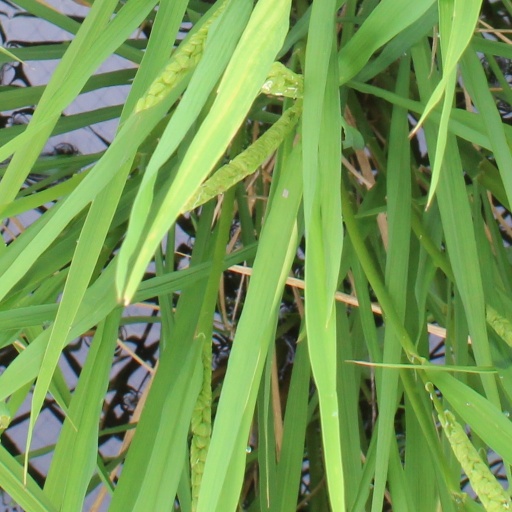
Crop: rice